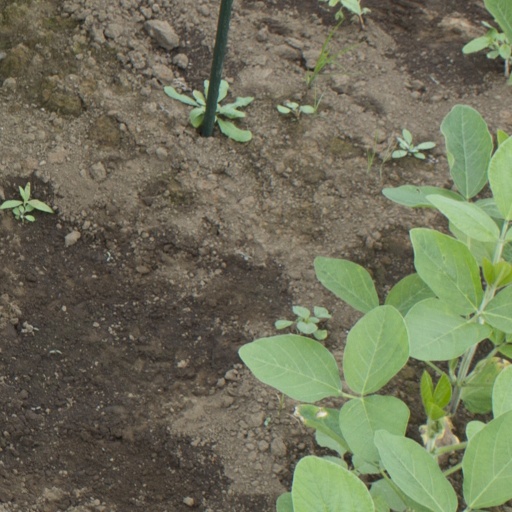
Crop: soybean